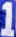
Number: 1